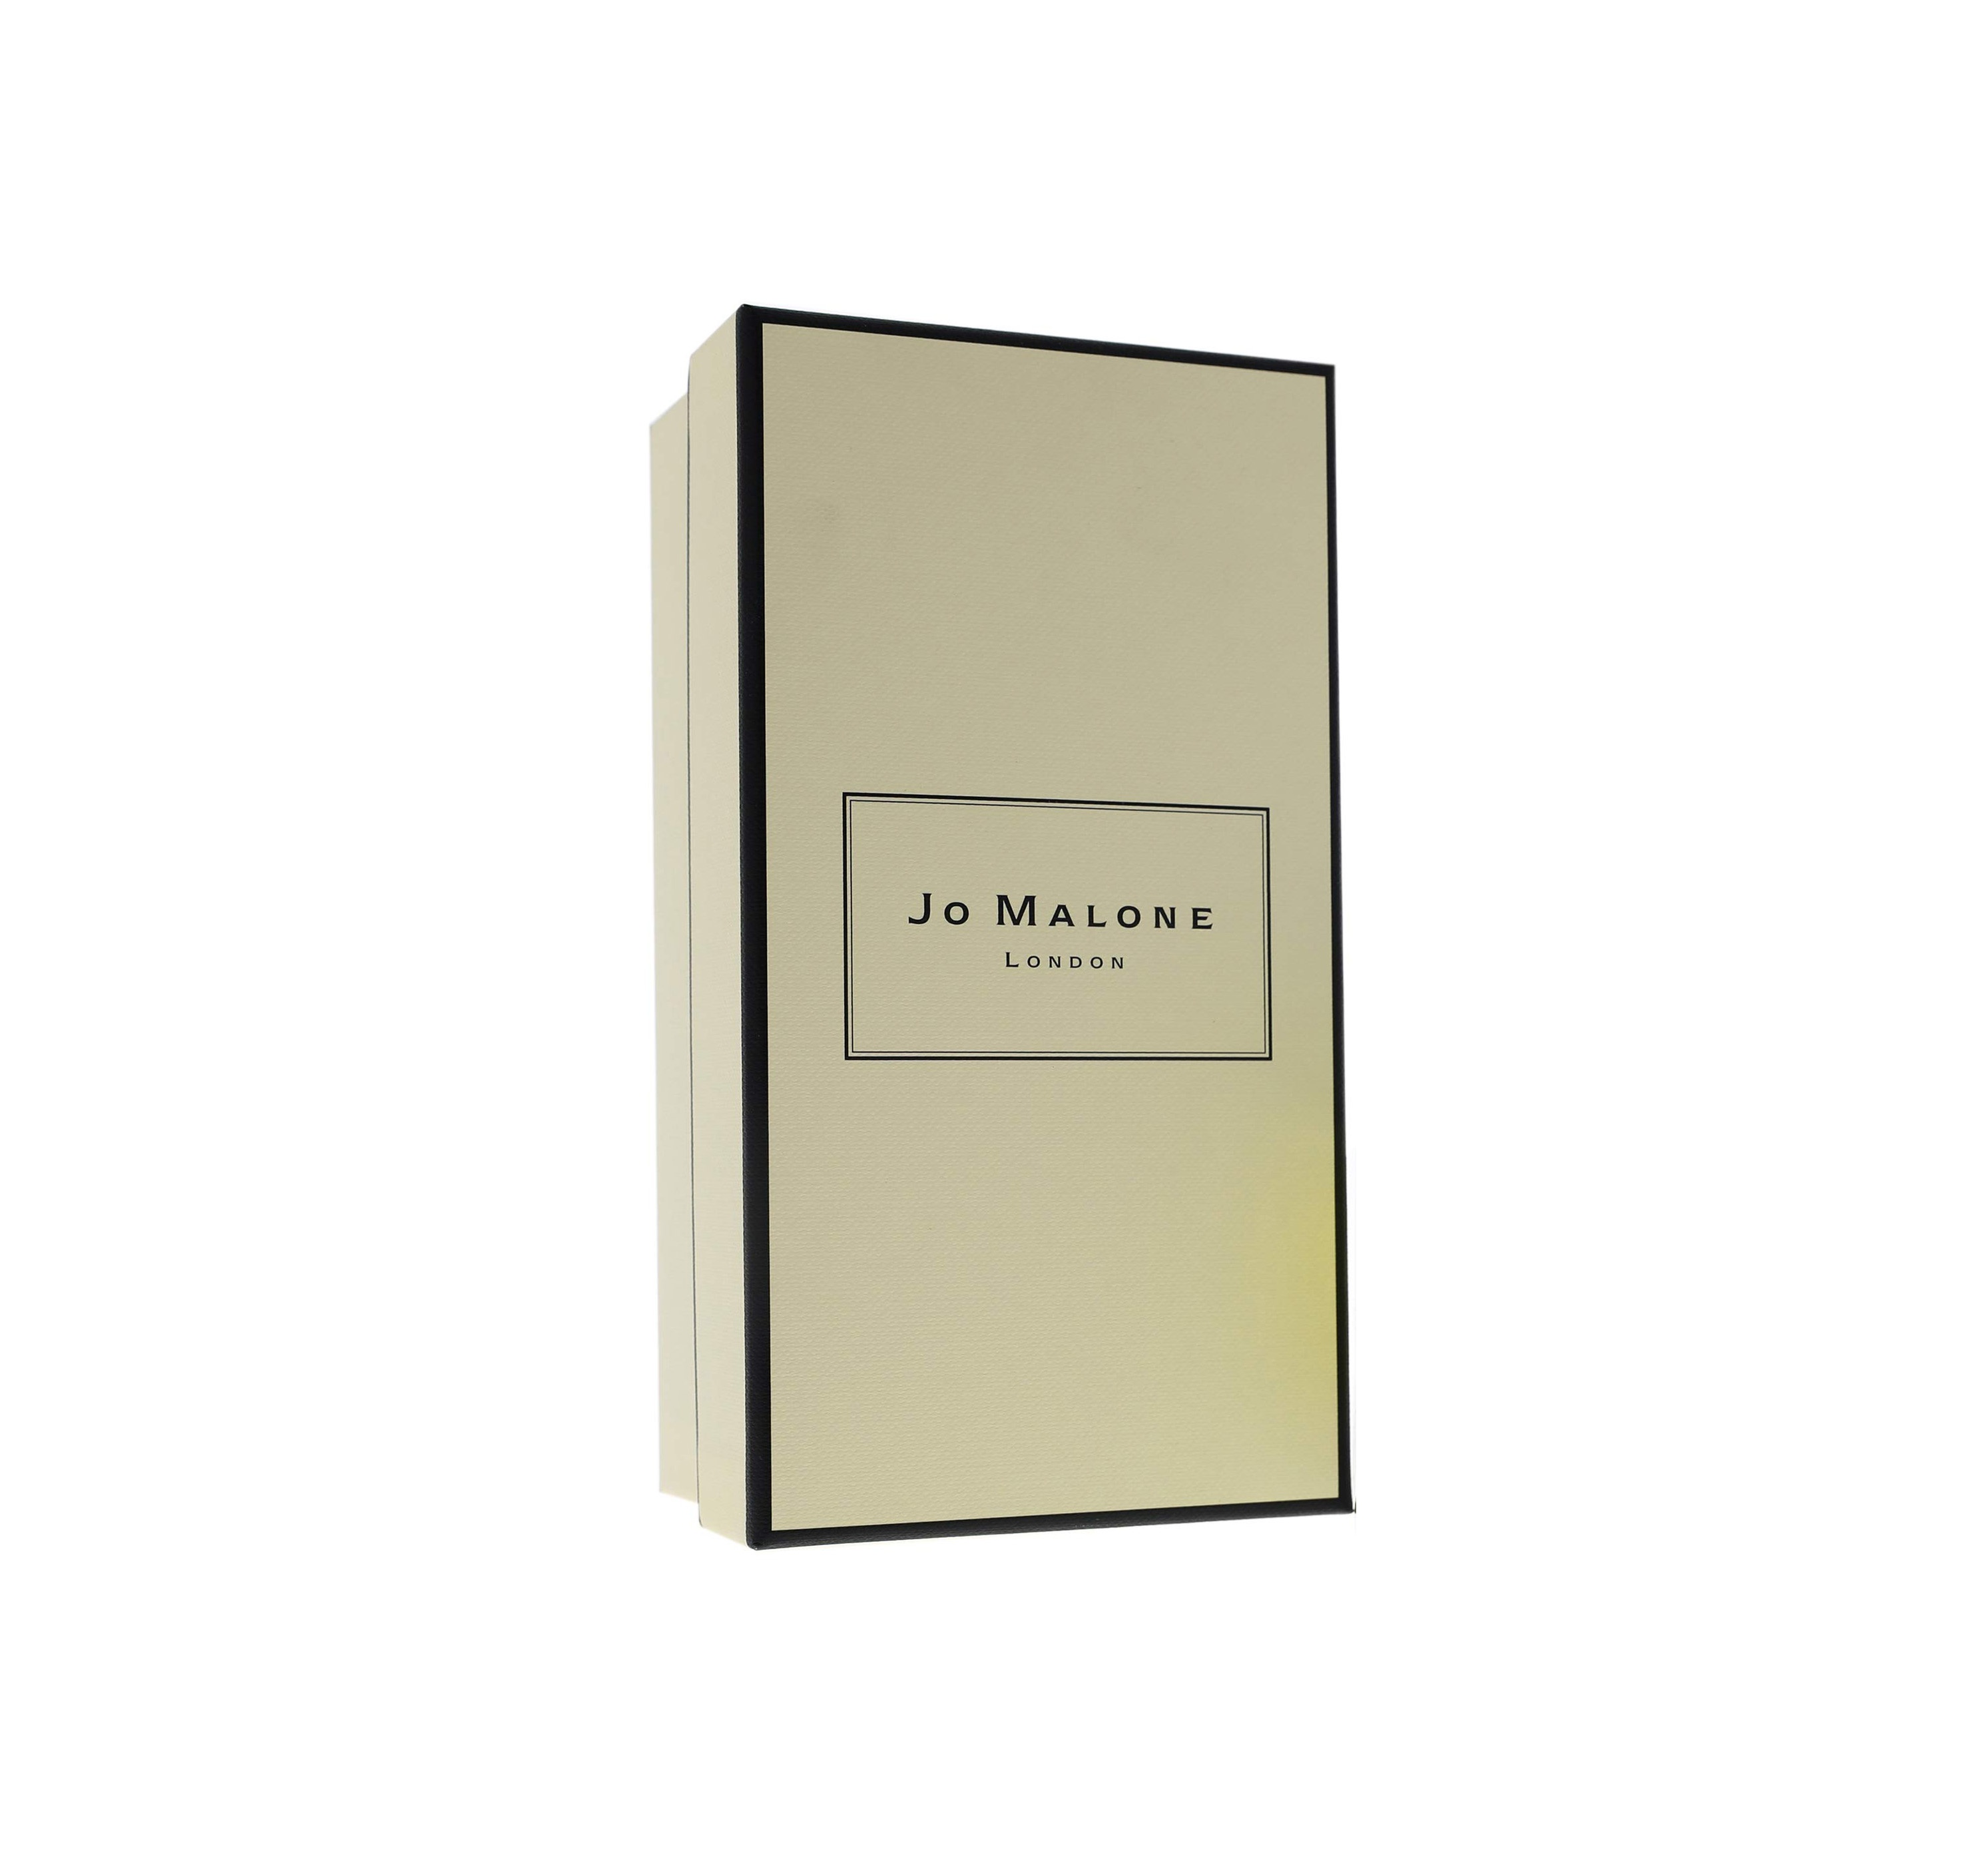
Jo Malone London Lime Basil and Mandarin Cologne Spray 3.4 oz For Women
Top notes: Lime, Mandarin orange, Bergamot. Heart notes: Basil, Lilac, Iris, Thyme. Base notes: Patchouli, Vetiver.
Brand: Jo Malone London
Category: Health & Beauty > Personal Care > Cosmetics > Perfumes & Colognes > Colognes